Where the Streets Have No Name

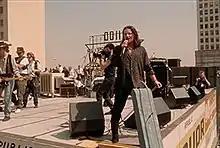
The Grammy Award-winning music video, featuring the band's performance on a Los Angeles rooftop

The video opens with an aerial shot of a city block in Downtown Los Angeles, with voice-overs from radio DJs saying U2 will be filming a music video in public, and large crowds are expected to be in attendance. Police show up to the set and inform the band's crew of the security issue that the video shoot is causing. Two minutes into the video, U2 perform "Where the Streets Have No Name" atop the roof of a one-story building, with large crowds of people in the audience on the adjacent streets. Towards the end of the song, Bono informs the crowd that the video shoot is being shut down, which is met by booing from the crowd, while police officers approach the roof.